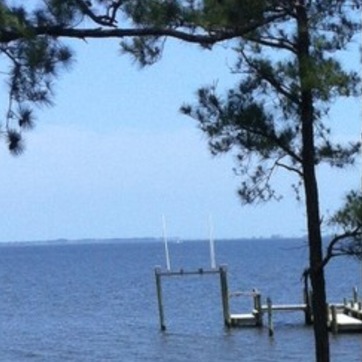
Material: sky